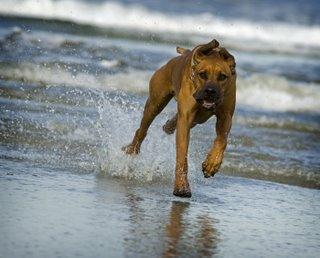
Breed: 230-n000080-Rhodesian_ridgeback